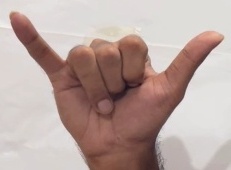
ASL sign: Y